Answer in natural language. How many CounterTops are visible in the scene? Choose between the following options: 2, 0, 1, 3 or 4
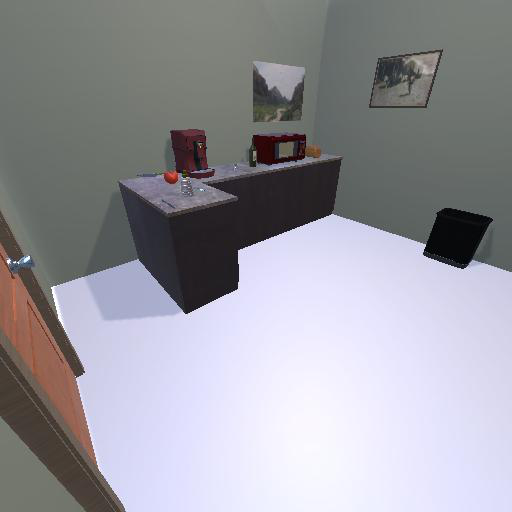
<answer>1</answer>